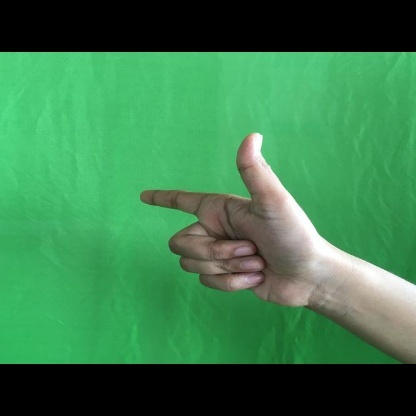
Mudra: Chandrakala